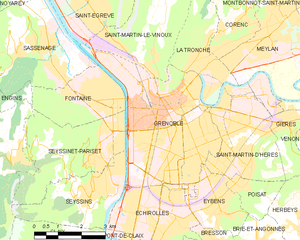
Grenoble
Kort over kommunen
Kort over kommunen
Grenoble er hovedbyen i det departementet Isère i regionen Auvergne-Rhône-Alpes i Frankrig og har 156.793 indbyggere. Gennem Grenoble strømmer floden Isére. Tillige flyder floden Drac ind i Isére ved Grenoble.